Lord William Cecil (bishop)

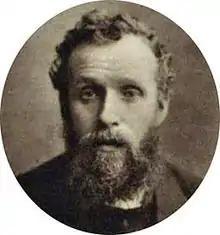
Cecil in 1914

Lord Rupert Ernest William Gascoyne-Cecil (9 March 1863 – 23 June 1936) was Bishop of Exeter from 1916 to 1936. He was the second son of the 3rd Marquess of Salisbury. Educated at Eton and Oxford, he was rector of Hatfield for 28 years before being appointed a bishop. Married in 1887, he had three daughters and four sons, three of whom were killed in the First World War. As bishop he was generally liked, but had a reputation for eccentricity.